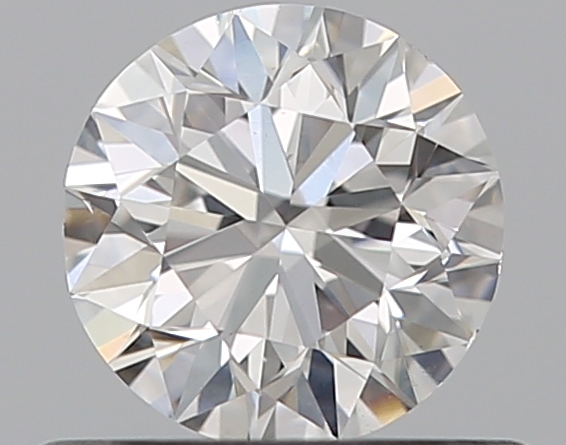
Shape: round
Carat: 0.5
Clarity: VS2
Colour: E
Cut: VG
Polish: EX
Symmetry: GD
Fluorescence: N
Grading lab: GIA
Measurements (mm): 4.98 x 5.05 x 3.18